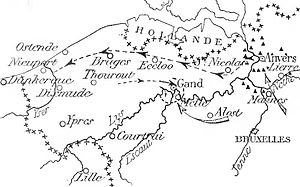
Belejringen af Antwerpen / Slaget / Belgisk tilbagetrækning
Fall of Antwerp and the Allied retreat, 1914
Belejringen af Antwerpen var et slag mellem tyske og Belgiske, britiske og franske arméer omkring den befæstede by Antwerpen under 1. verdenskrig. Tyske tropper belejrede en belgisk garnison af fæstningstropper, den belgiske feltarmé og den britiske Royal Naval Division i Antwerpen området efter den tyske invasion af Belgien i august 1914. Byen, som var omgivet af forter, der blev kaldt den nationale skanse, blev belejret i syd og øst af tyske styrker. De belgiske styrker i Antwerpen gennemførte tre udfald i slutningen af september og begyndelsen af oktober, hvilket forstyrrede tyske planer om at sende tropper til frankrig, hvor der var brug for forstærkninger til at imødegå de franske arméer og det British Expeditionary Force.